Describe the emotion expressed in this image:  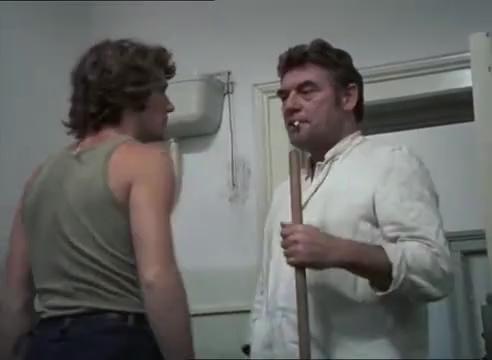
This person displays Suffering, valence and arousal with low intensity.